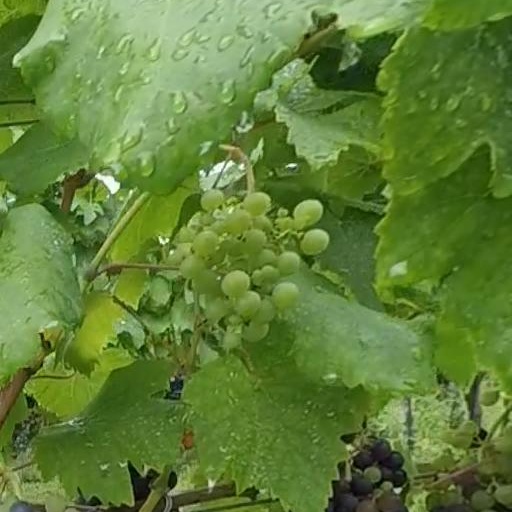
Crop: grape